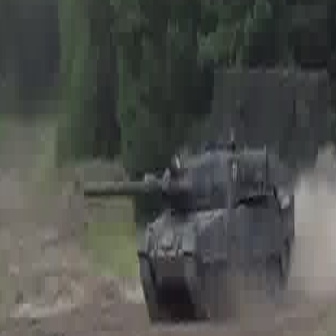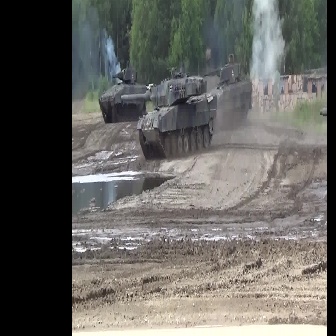
  Please identify the target specified by the bounding box [82,114,294,326] in the first image and locate it in the second image. Return the coordinates in [x_min,y_min,x_max,y_max] format.
Answer: [120,63,217,160]